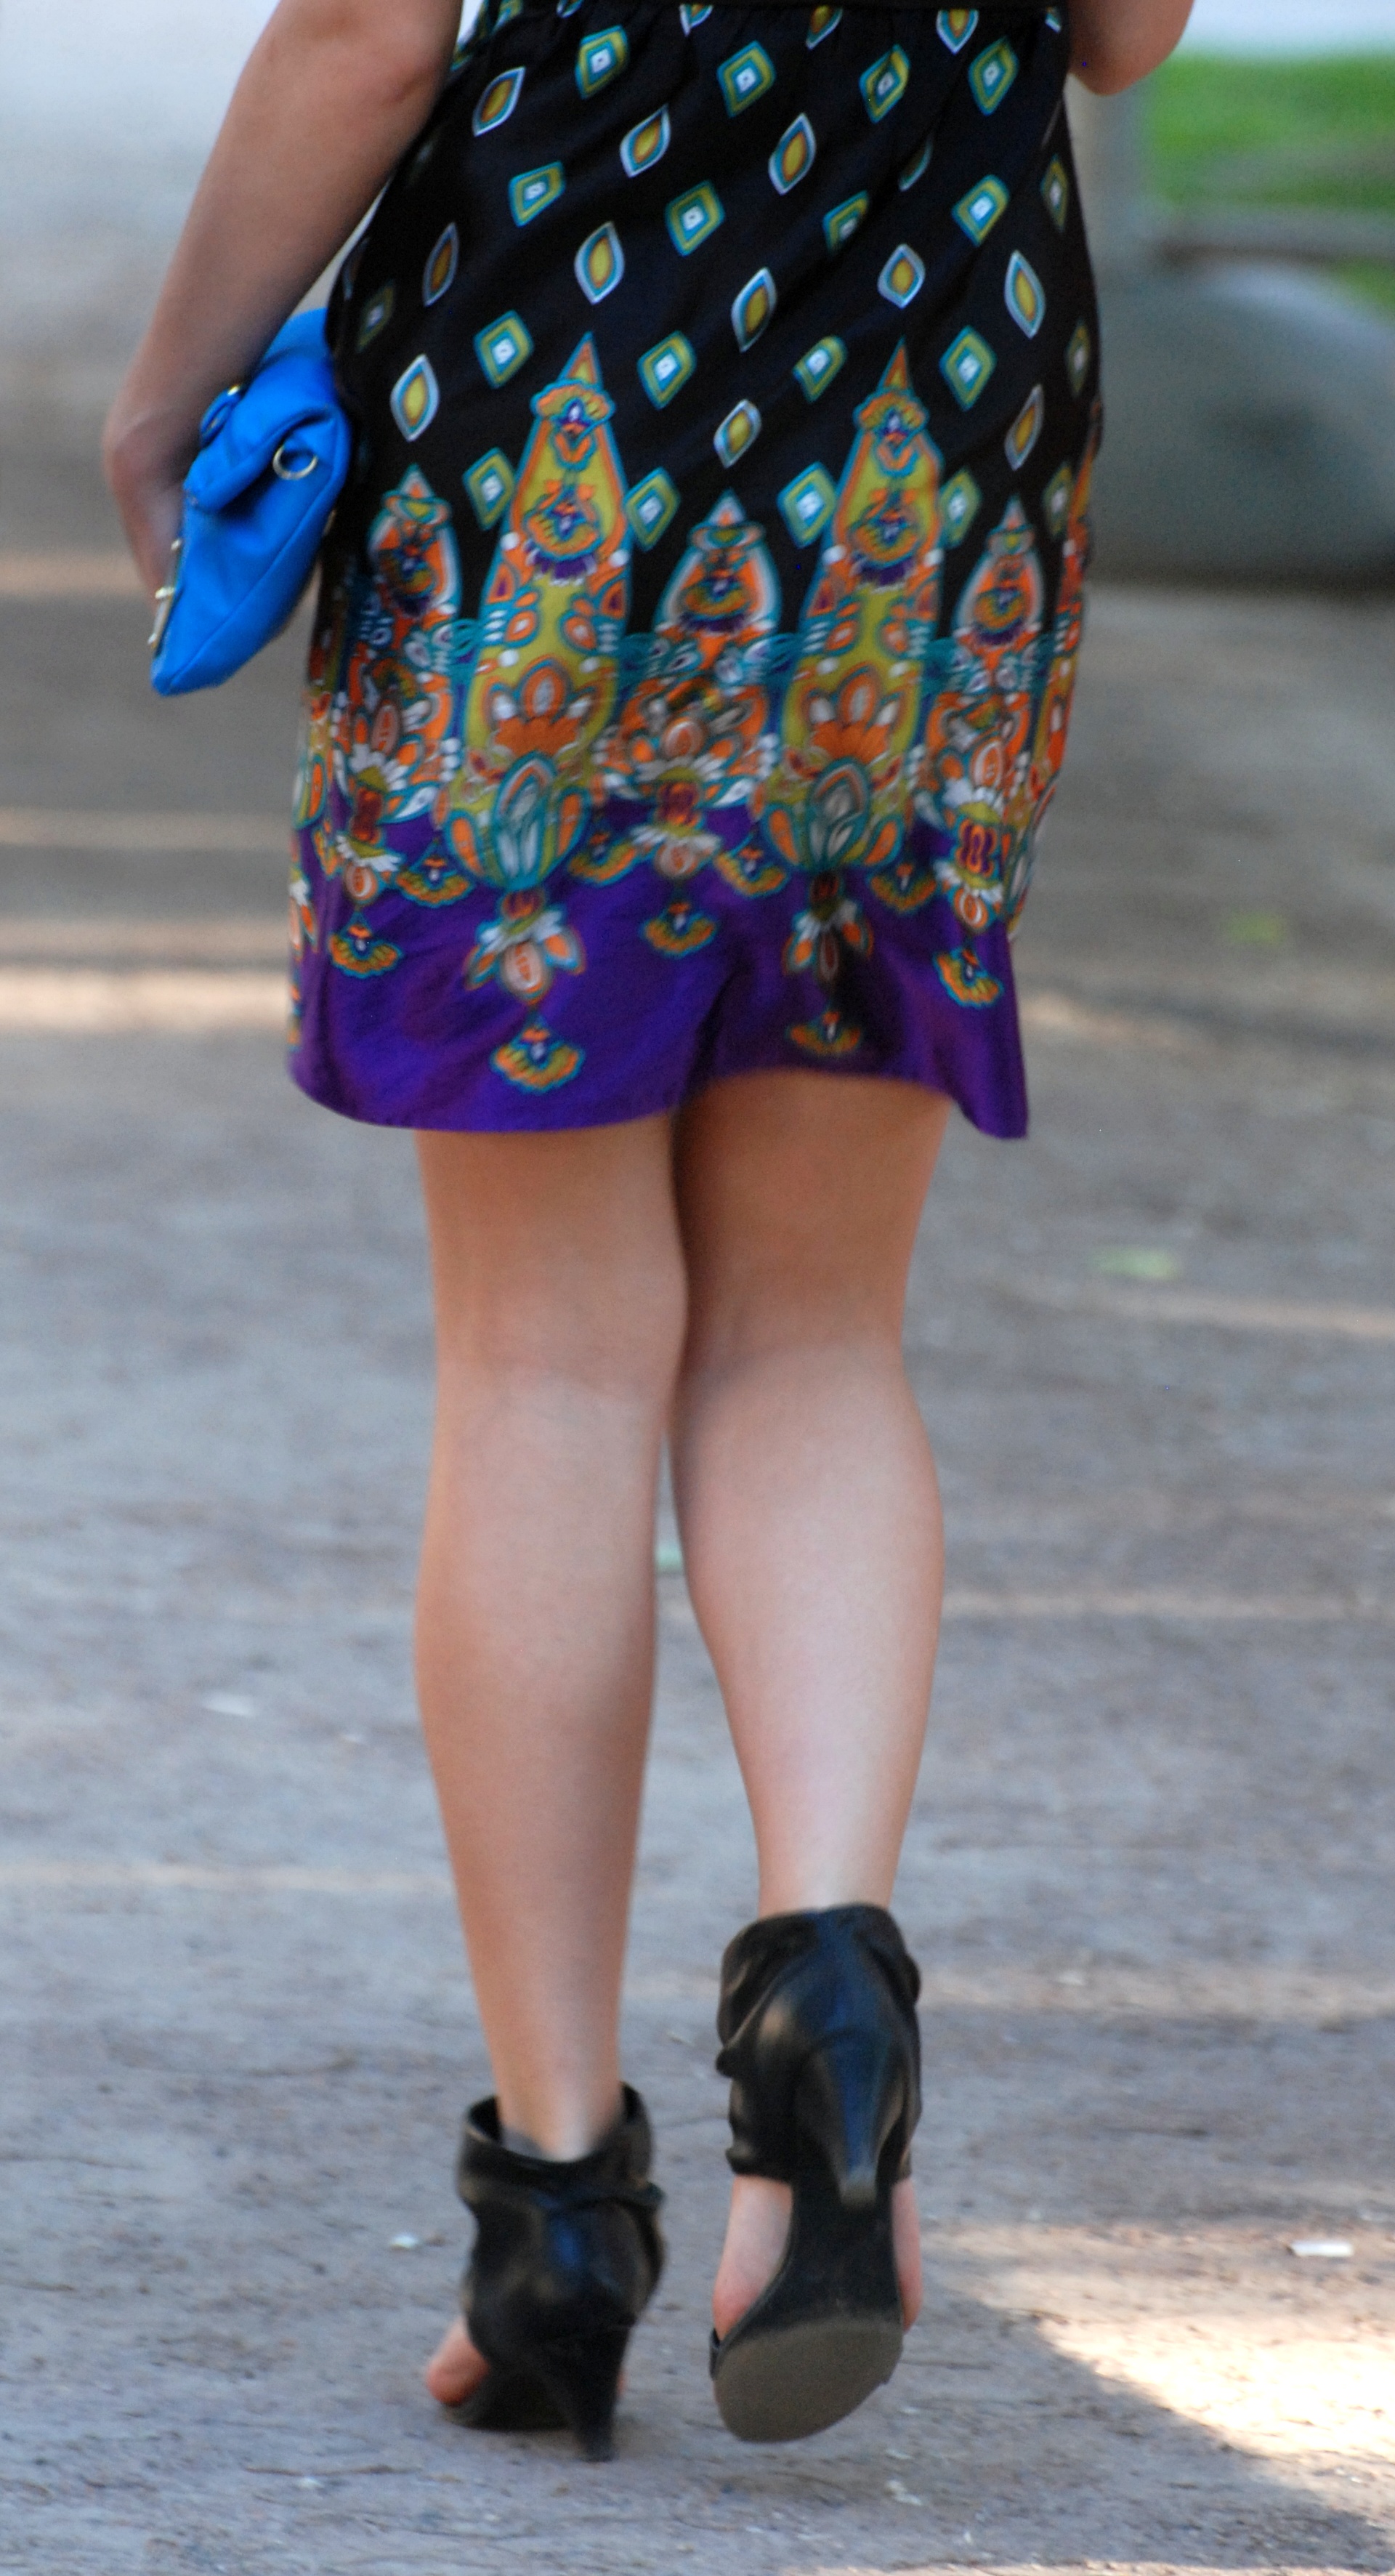
shoe, people, girl, woman, street, leg, pattern, spring, color, fashion, blue, nikon, clothing, lady, season, human body, textile, candid, girls, dress, design, women, footwear, moscow, nikkor, russia, d80, 70300mm, moskau, nikond80, moscou, 70300mmf4556gvr, abdomen